Sønderborg

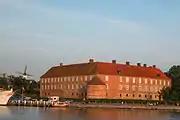
Sønderborg Castle

The town of Sønderborg is home to Sønderborg Castle ("Sønderborg Slot"), the Royal Danish Army's Sergeant School (until 2013) and Sandbjerg Estate ("Sandbjerg Gods"). Sønderborg castle is in the centre of the town, and houses a museum focusing on the history and culture of the area. The museum is open all year. Sandbjerg Estate, which had belonged for many years to the Dukes of Sønderborg, and then to the Reventlow family, was donated to Aarhus University in 1954. In addition, Sønderborg has a castle-like barracks built by the German military in 1906, placed centrally by Als Fjord, opposite Alsion (see picture below).